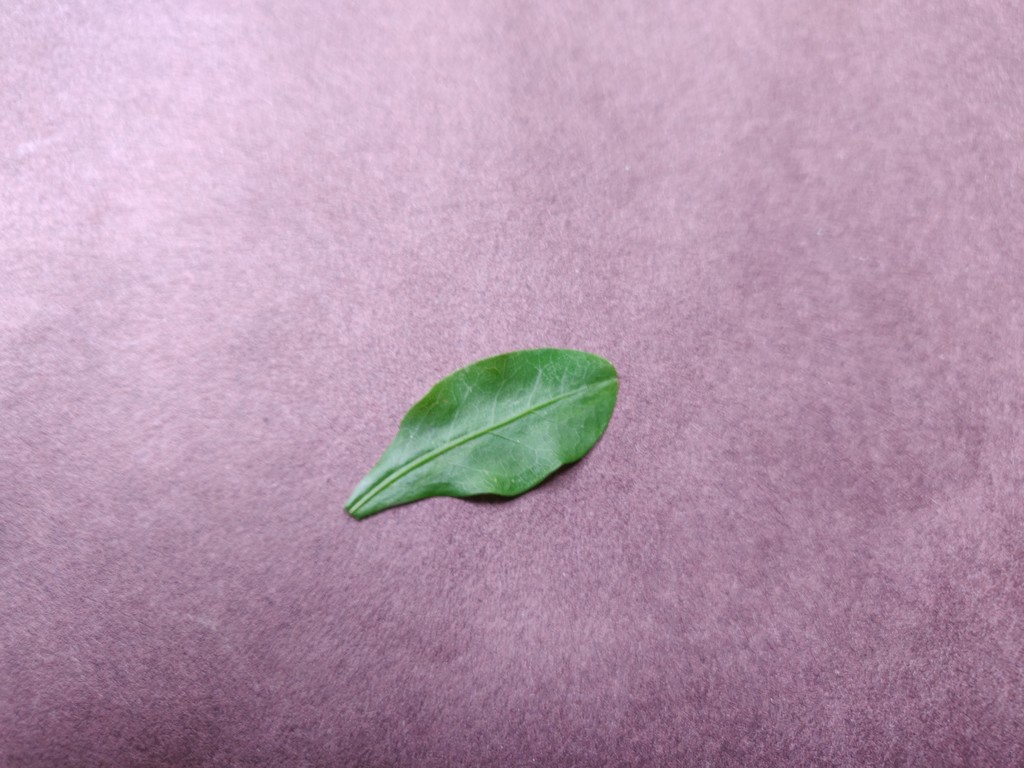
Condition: Healthy
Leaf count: single
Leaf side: front